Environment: lab
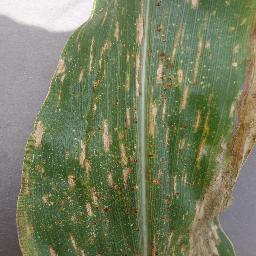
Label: gray_leaf_spot